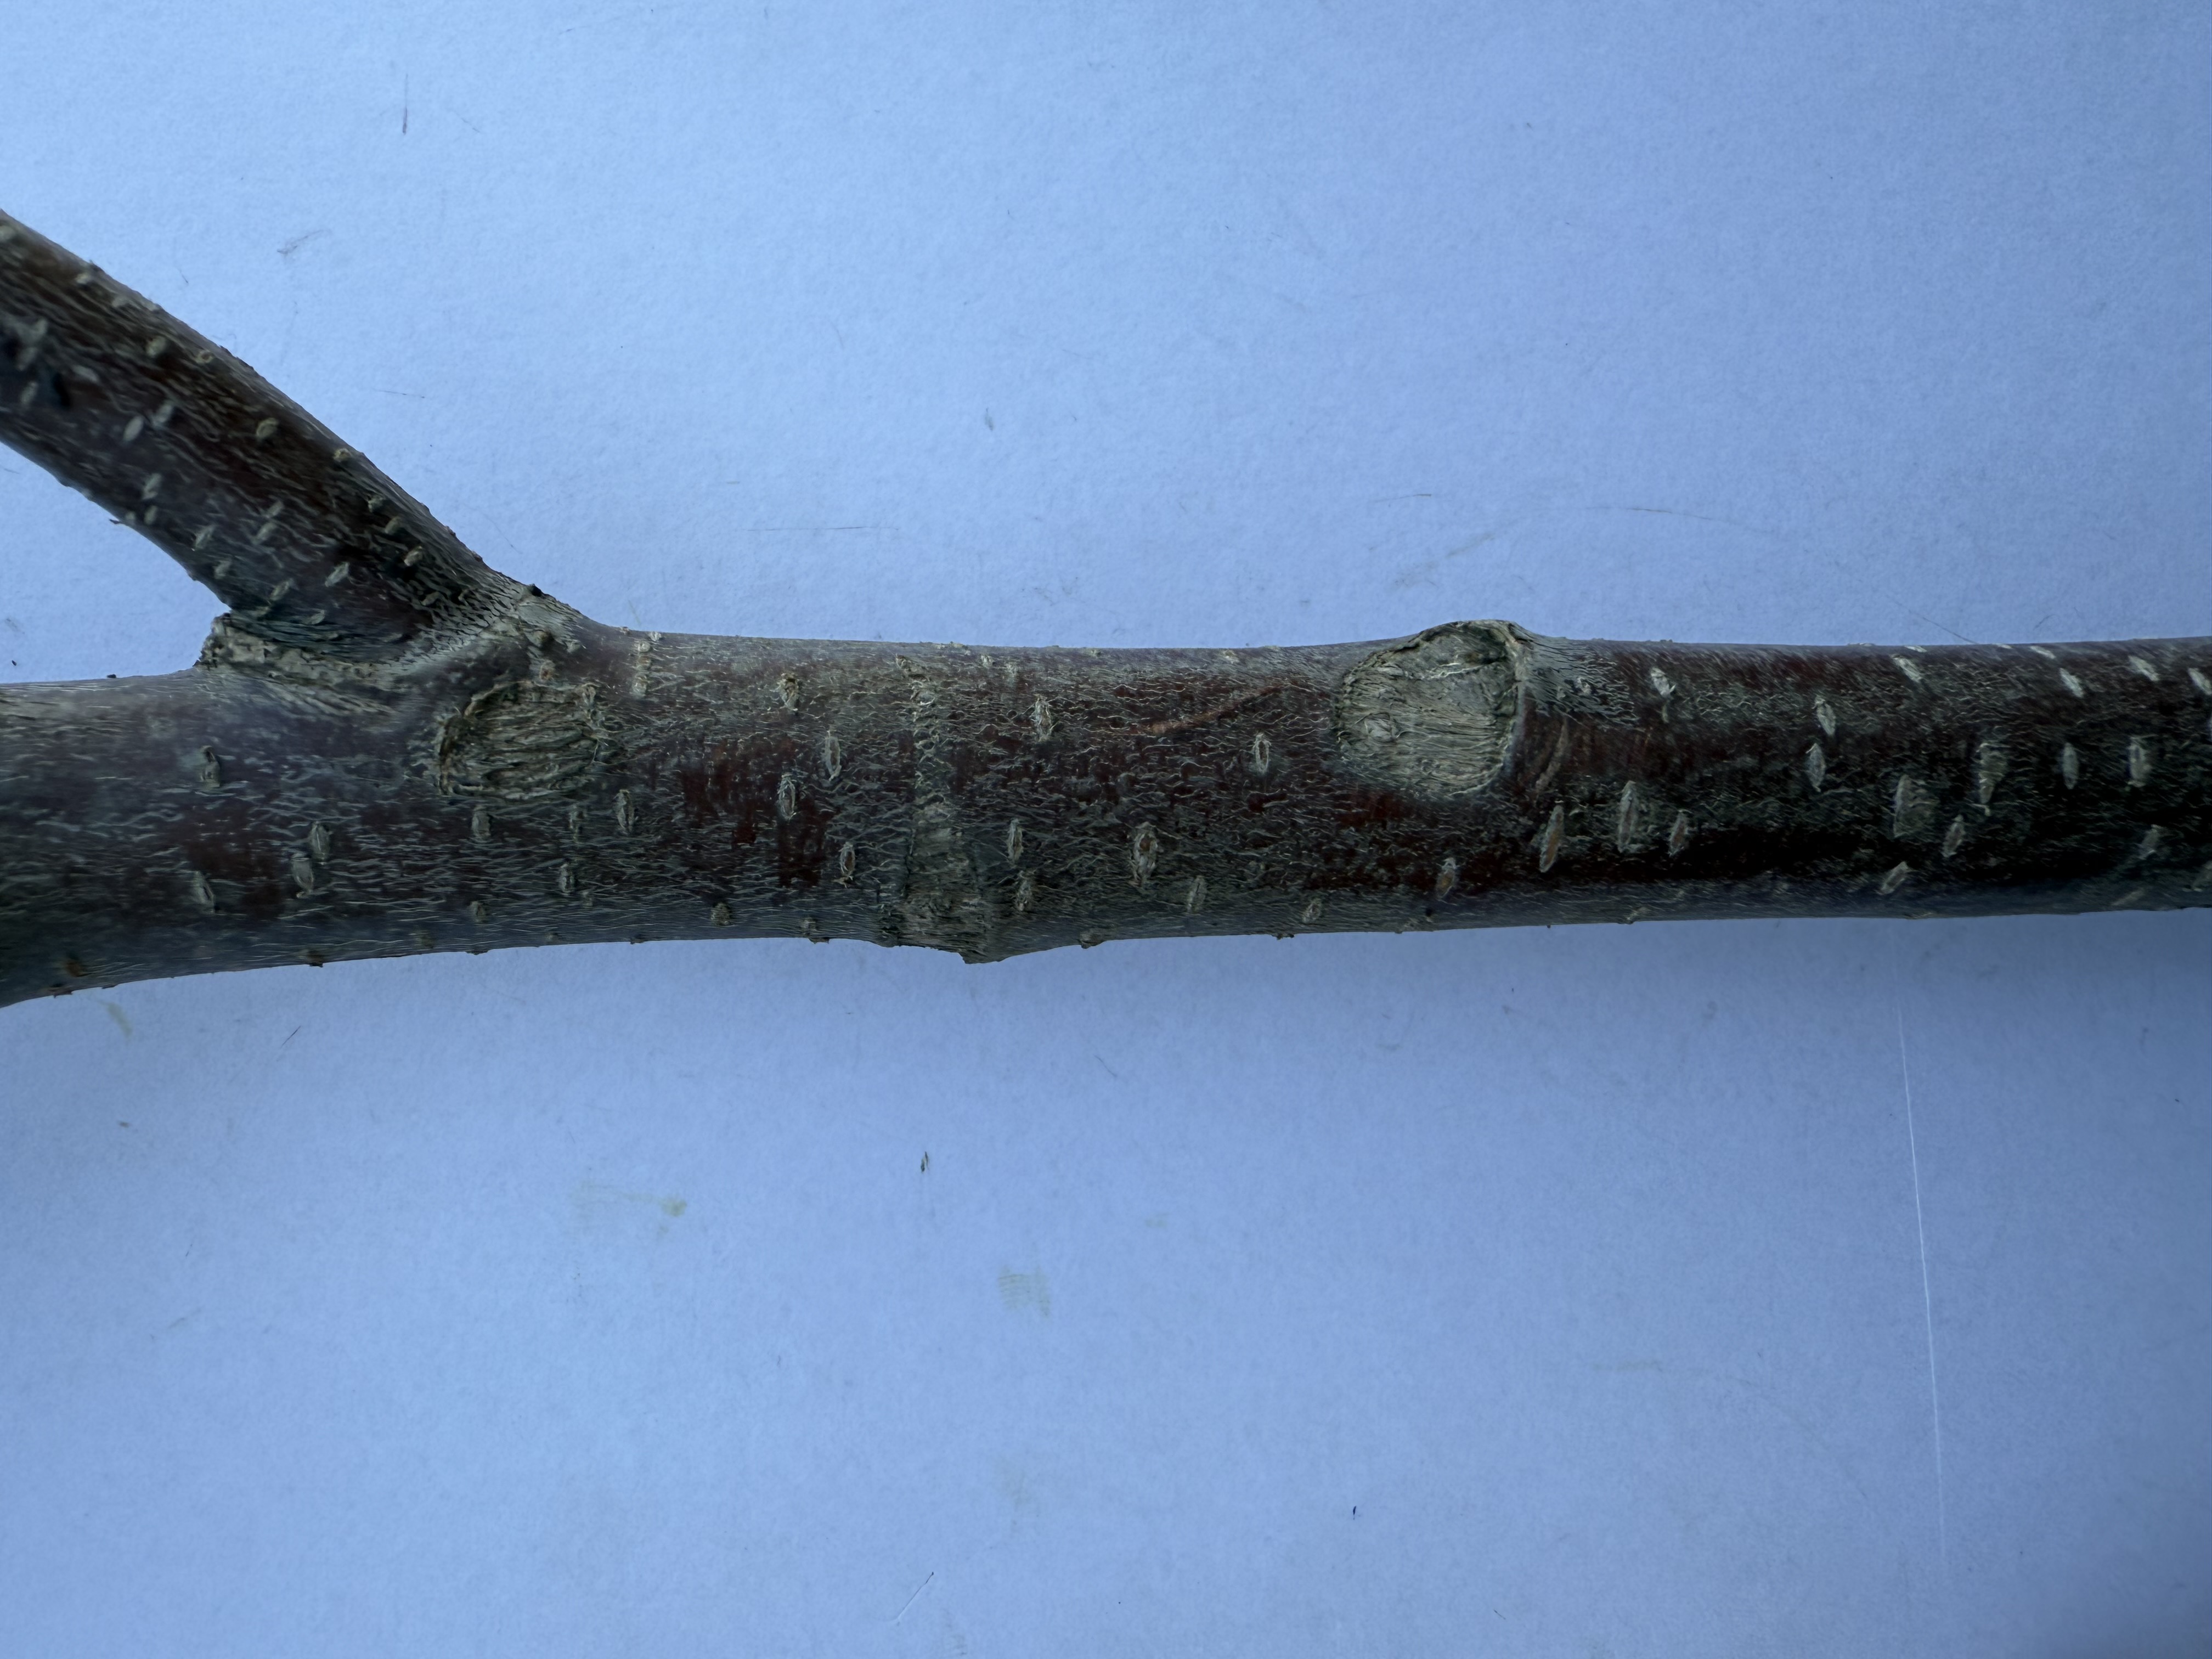
Variety: Sour Cherry